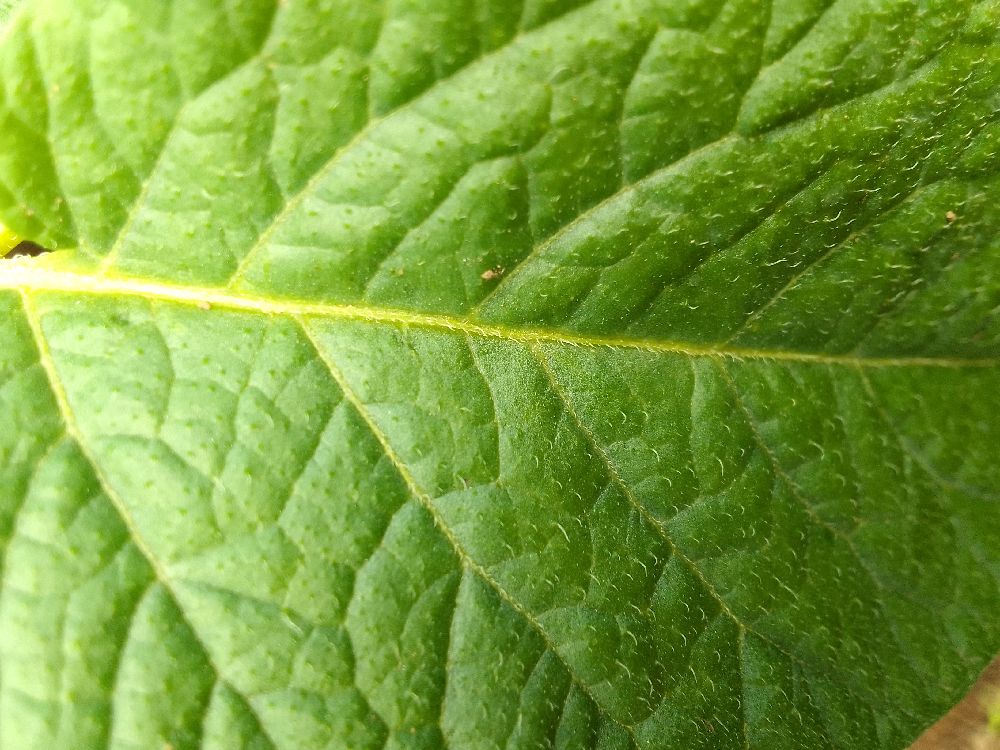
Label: Healthy